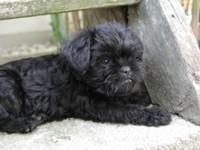
affenpinscher